Awa Kokubunni-ji ruins

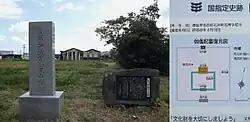
Awa Kokubun-niji ruins

The is an archaeological site with the ruins of a Nara period Buddhist temple in the Ishii-Ninji neighborhood of the town of Ishiii, Tokushima Prefecture Japan. Its ruins were designated as a National Historic Site in 1973.